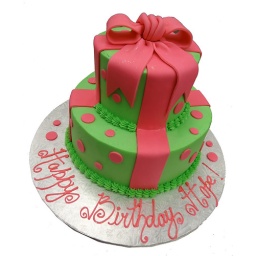
What could be better than a cake literally wrapped in a pink bow!